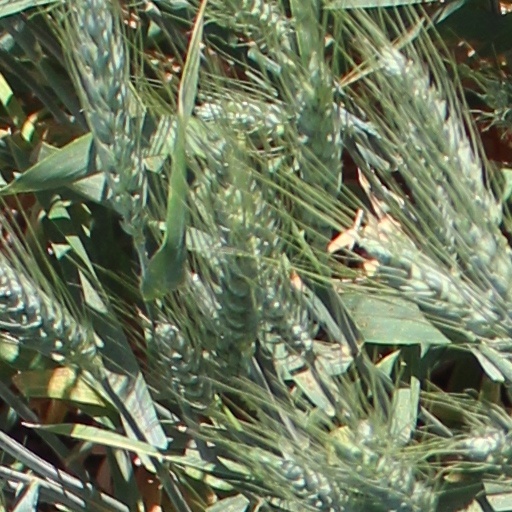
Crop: wheat